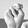
ASL letter: N